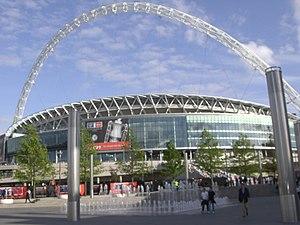
La Coupe d'Angleterre de football, officiellement Football Association Challenge Cup ou The Emirates FA Cup, est une compétition de football à élimination directe, fondée en 1871.
L'équipe d'Angleterre de football est la sélection de joueurs anglais représentant leur nation lors des compétitions internationales de football masculin, sous l'égide de la Football Association. Alors que la plupart des équipes nationales à travers le monde représentent un État indépendant, les quatre « Nations constitutives » qui forment le Royaume-Uni sont chacune représentés par une équipe nationale distincte lors des tournois internationaux. Ses joueurs sont sélectionnés selon les conditions d'admissibilité en sélection d'un joueur britannique.